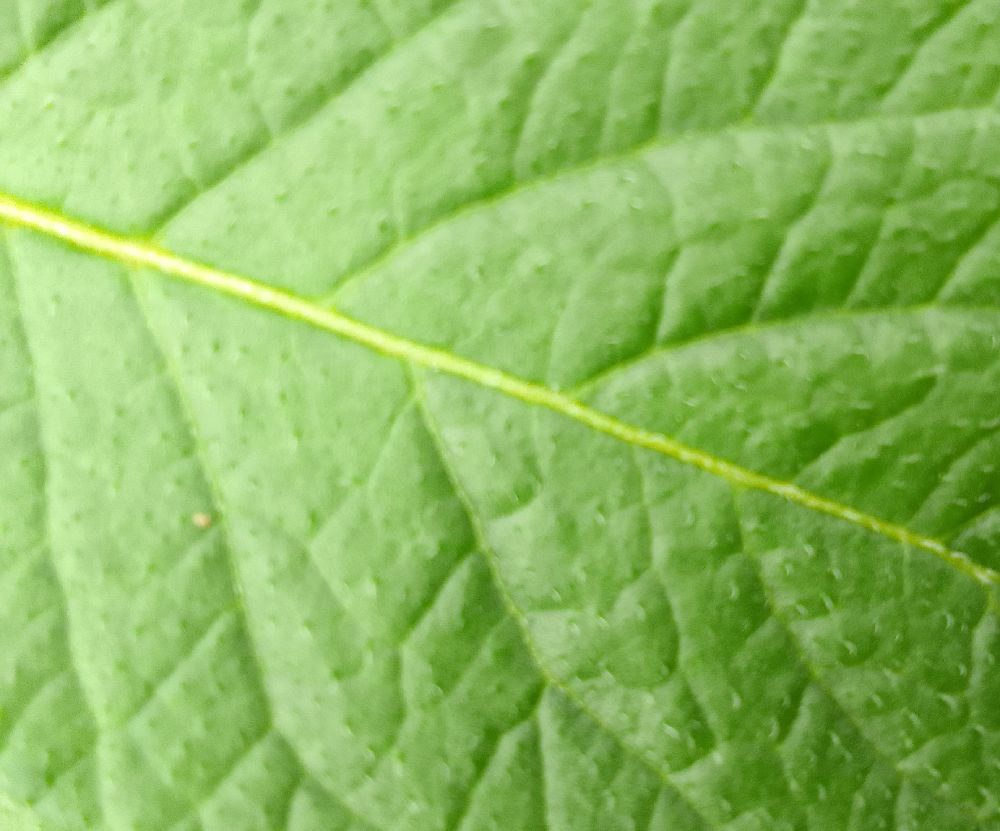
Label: Healthy